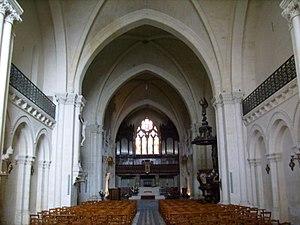
L'intérieur de l'église Saint-Léger, à Cognac, France